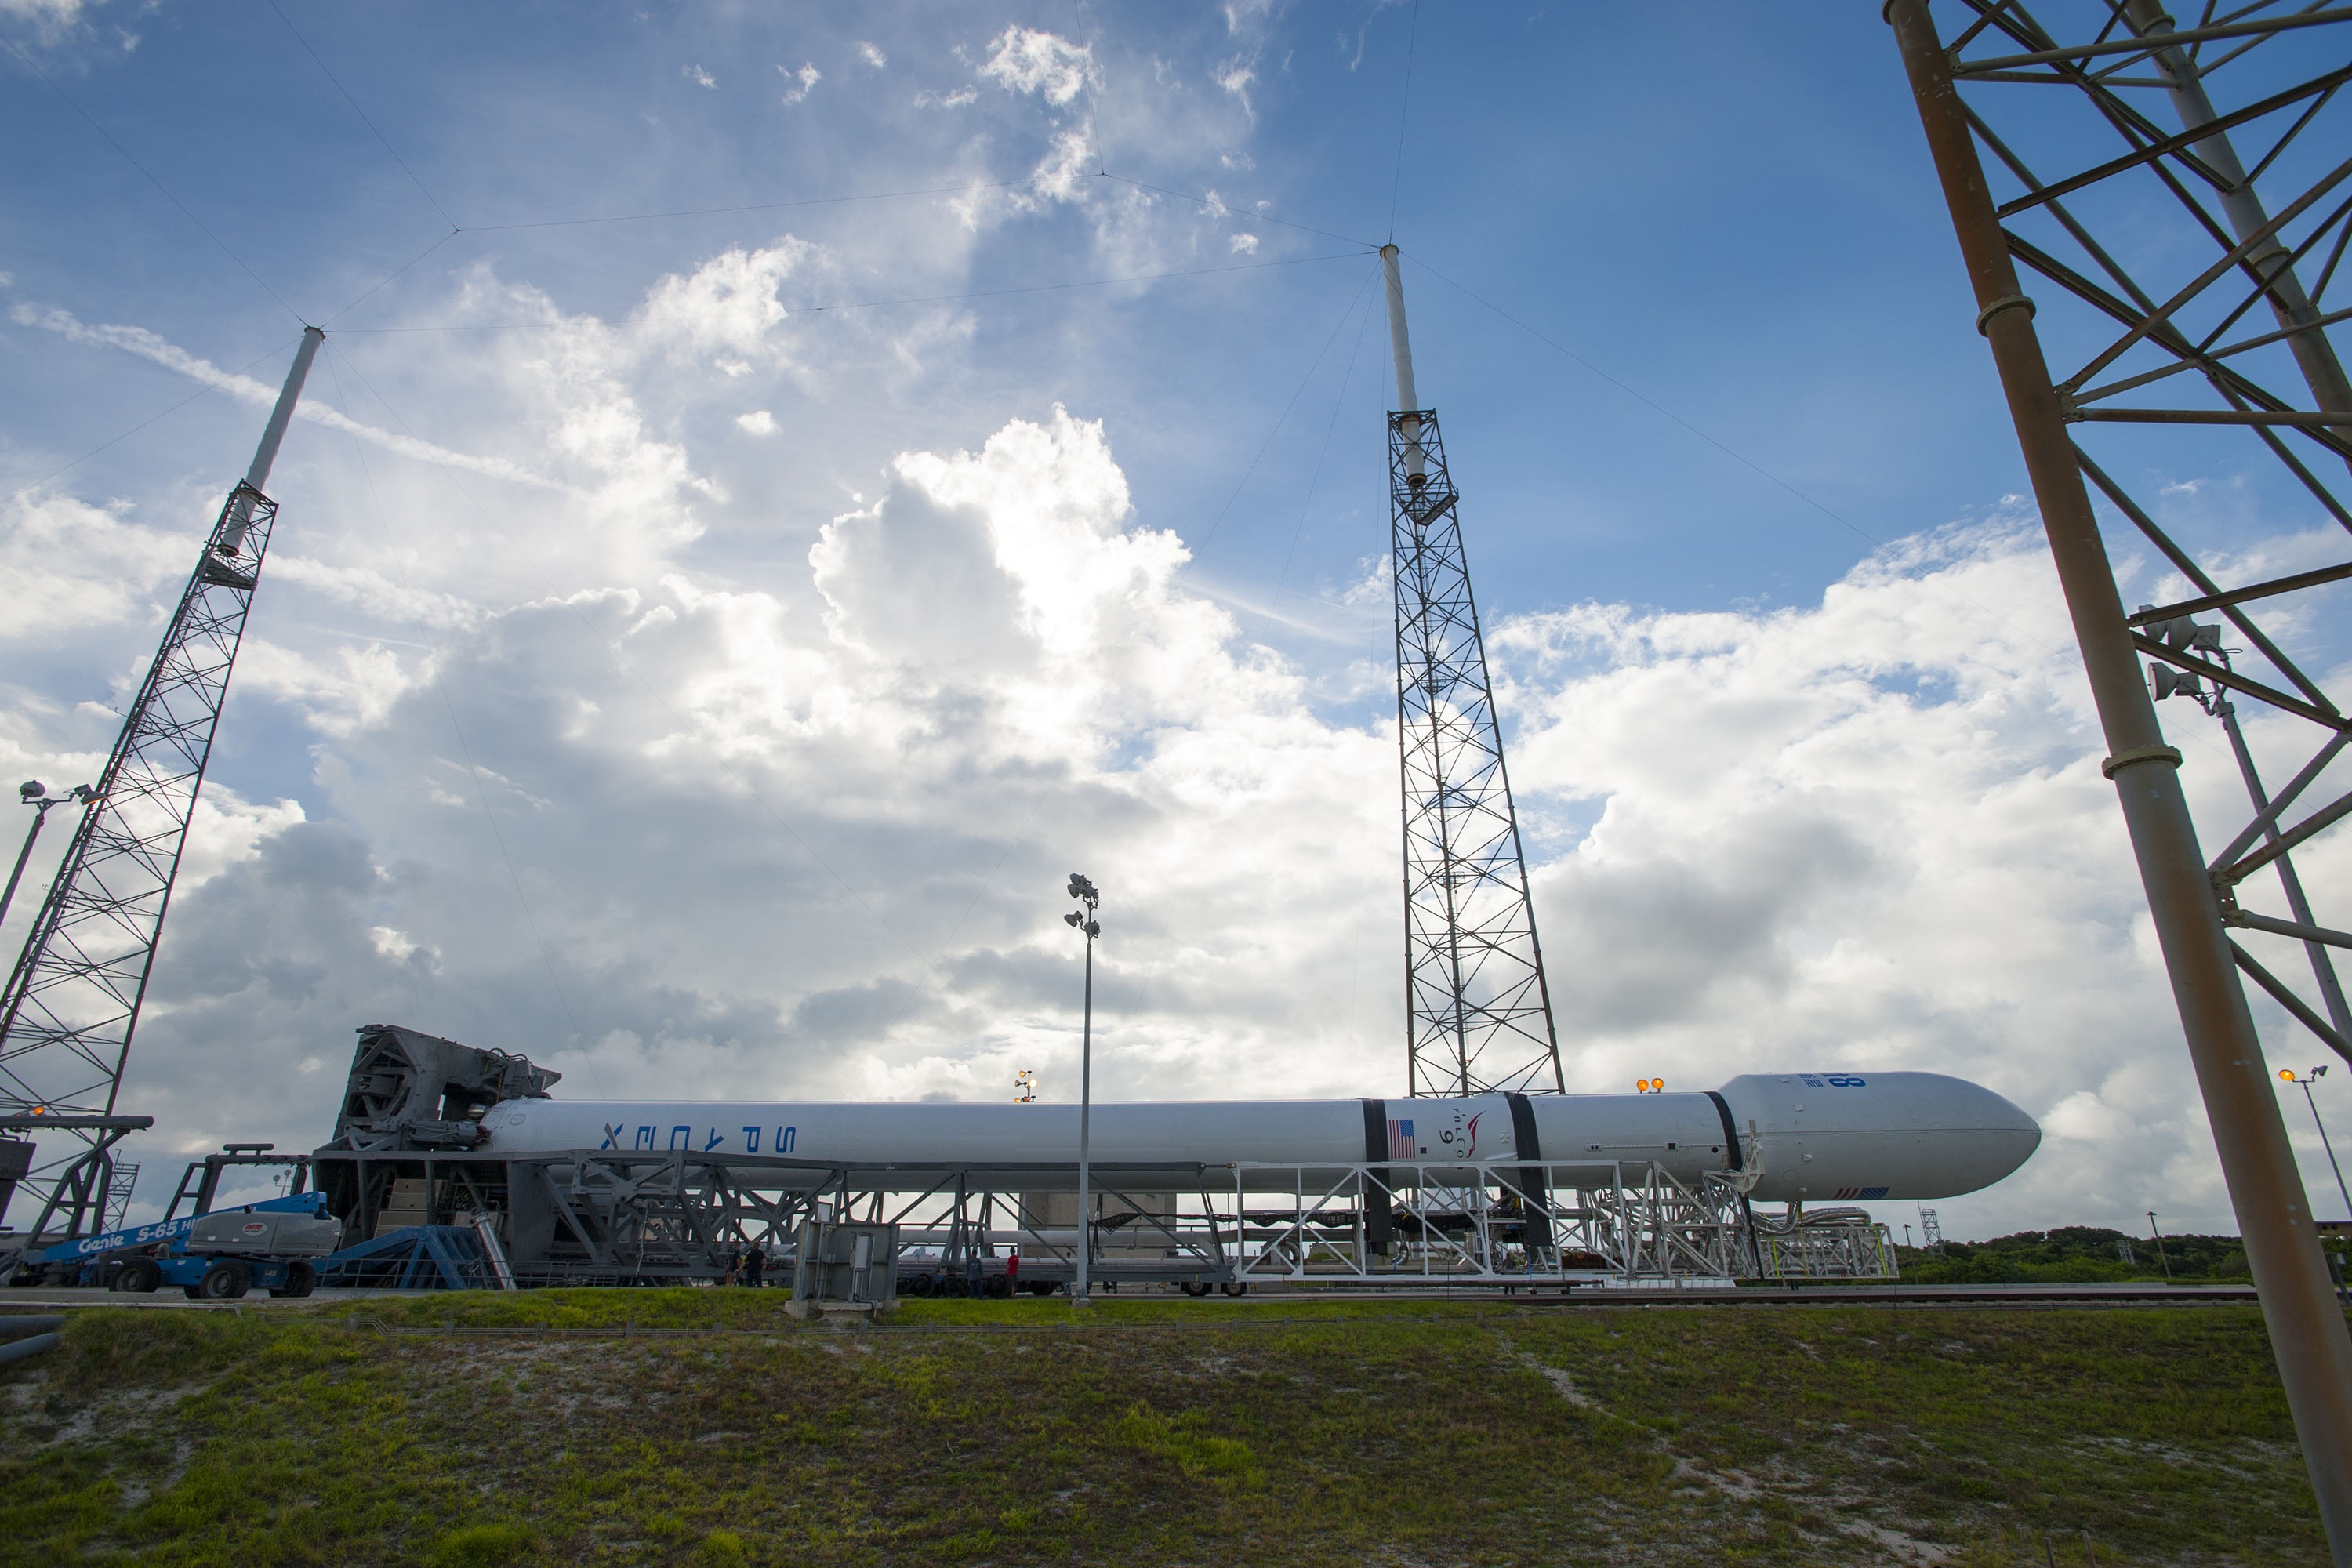
structure, sky, wind, transportation, vehicle, tower, mast, electricity, rocket, stadium, energy, development, industries, cape canaveral, rocket science, spacex, sport venue, outdoor structure, overhead power line